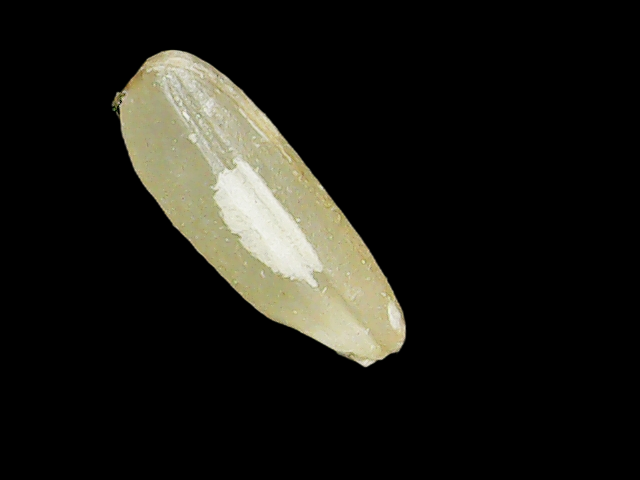
Rice variety: Binadhan17